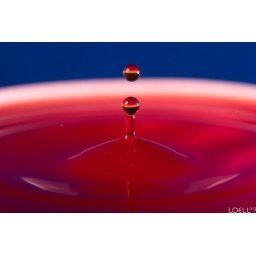
Drop that impacts in a cup of red colored water